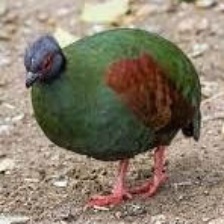
Species: CRESTED WOOD PARTRIDGE
Scientific name: ROLLULUS ROULOUL
ImageNet parent category: partridge